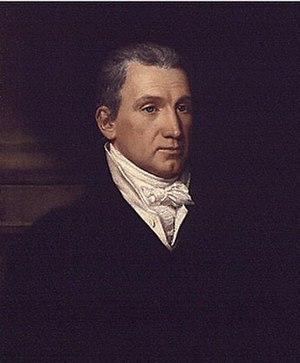
Le secrétaire à la Guerre des États-Unis est un ancien membre du cabinet des États-Unis en sa qualité de dirigeant du département de la Guerre.
Cet article dresse une liste des secrétaires d'État des États-Unis, responsable du département d'État au sein du gouvernement fédéral des États-Unis. Se plaçant en quatrième position dans l'ordre de succession présidentielle, il en est le deuxième membre du cabinet après le vice-président.